C.F. Pachuca (women)

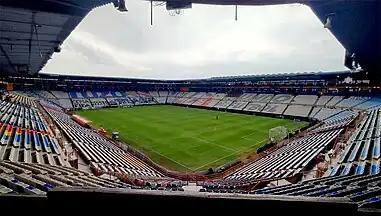

Estadio Hidalgo serves as the home venus of Pachuca Femenil. The first match played by Pachuca at this stadium was the Liga MX Femenil inaugural match against Pumas during the Apertura 2017 tournament.